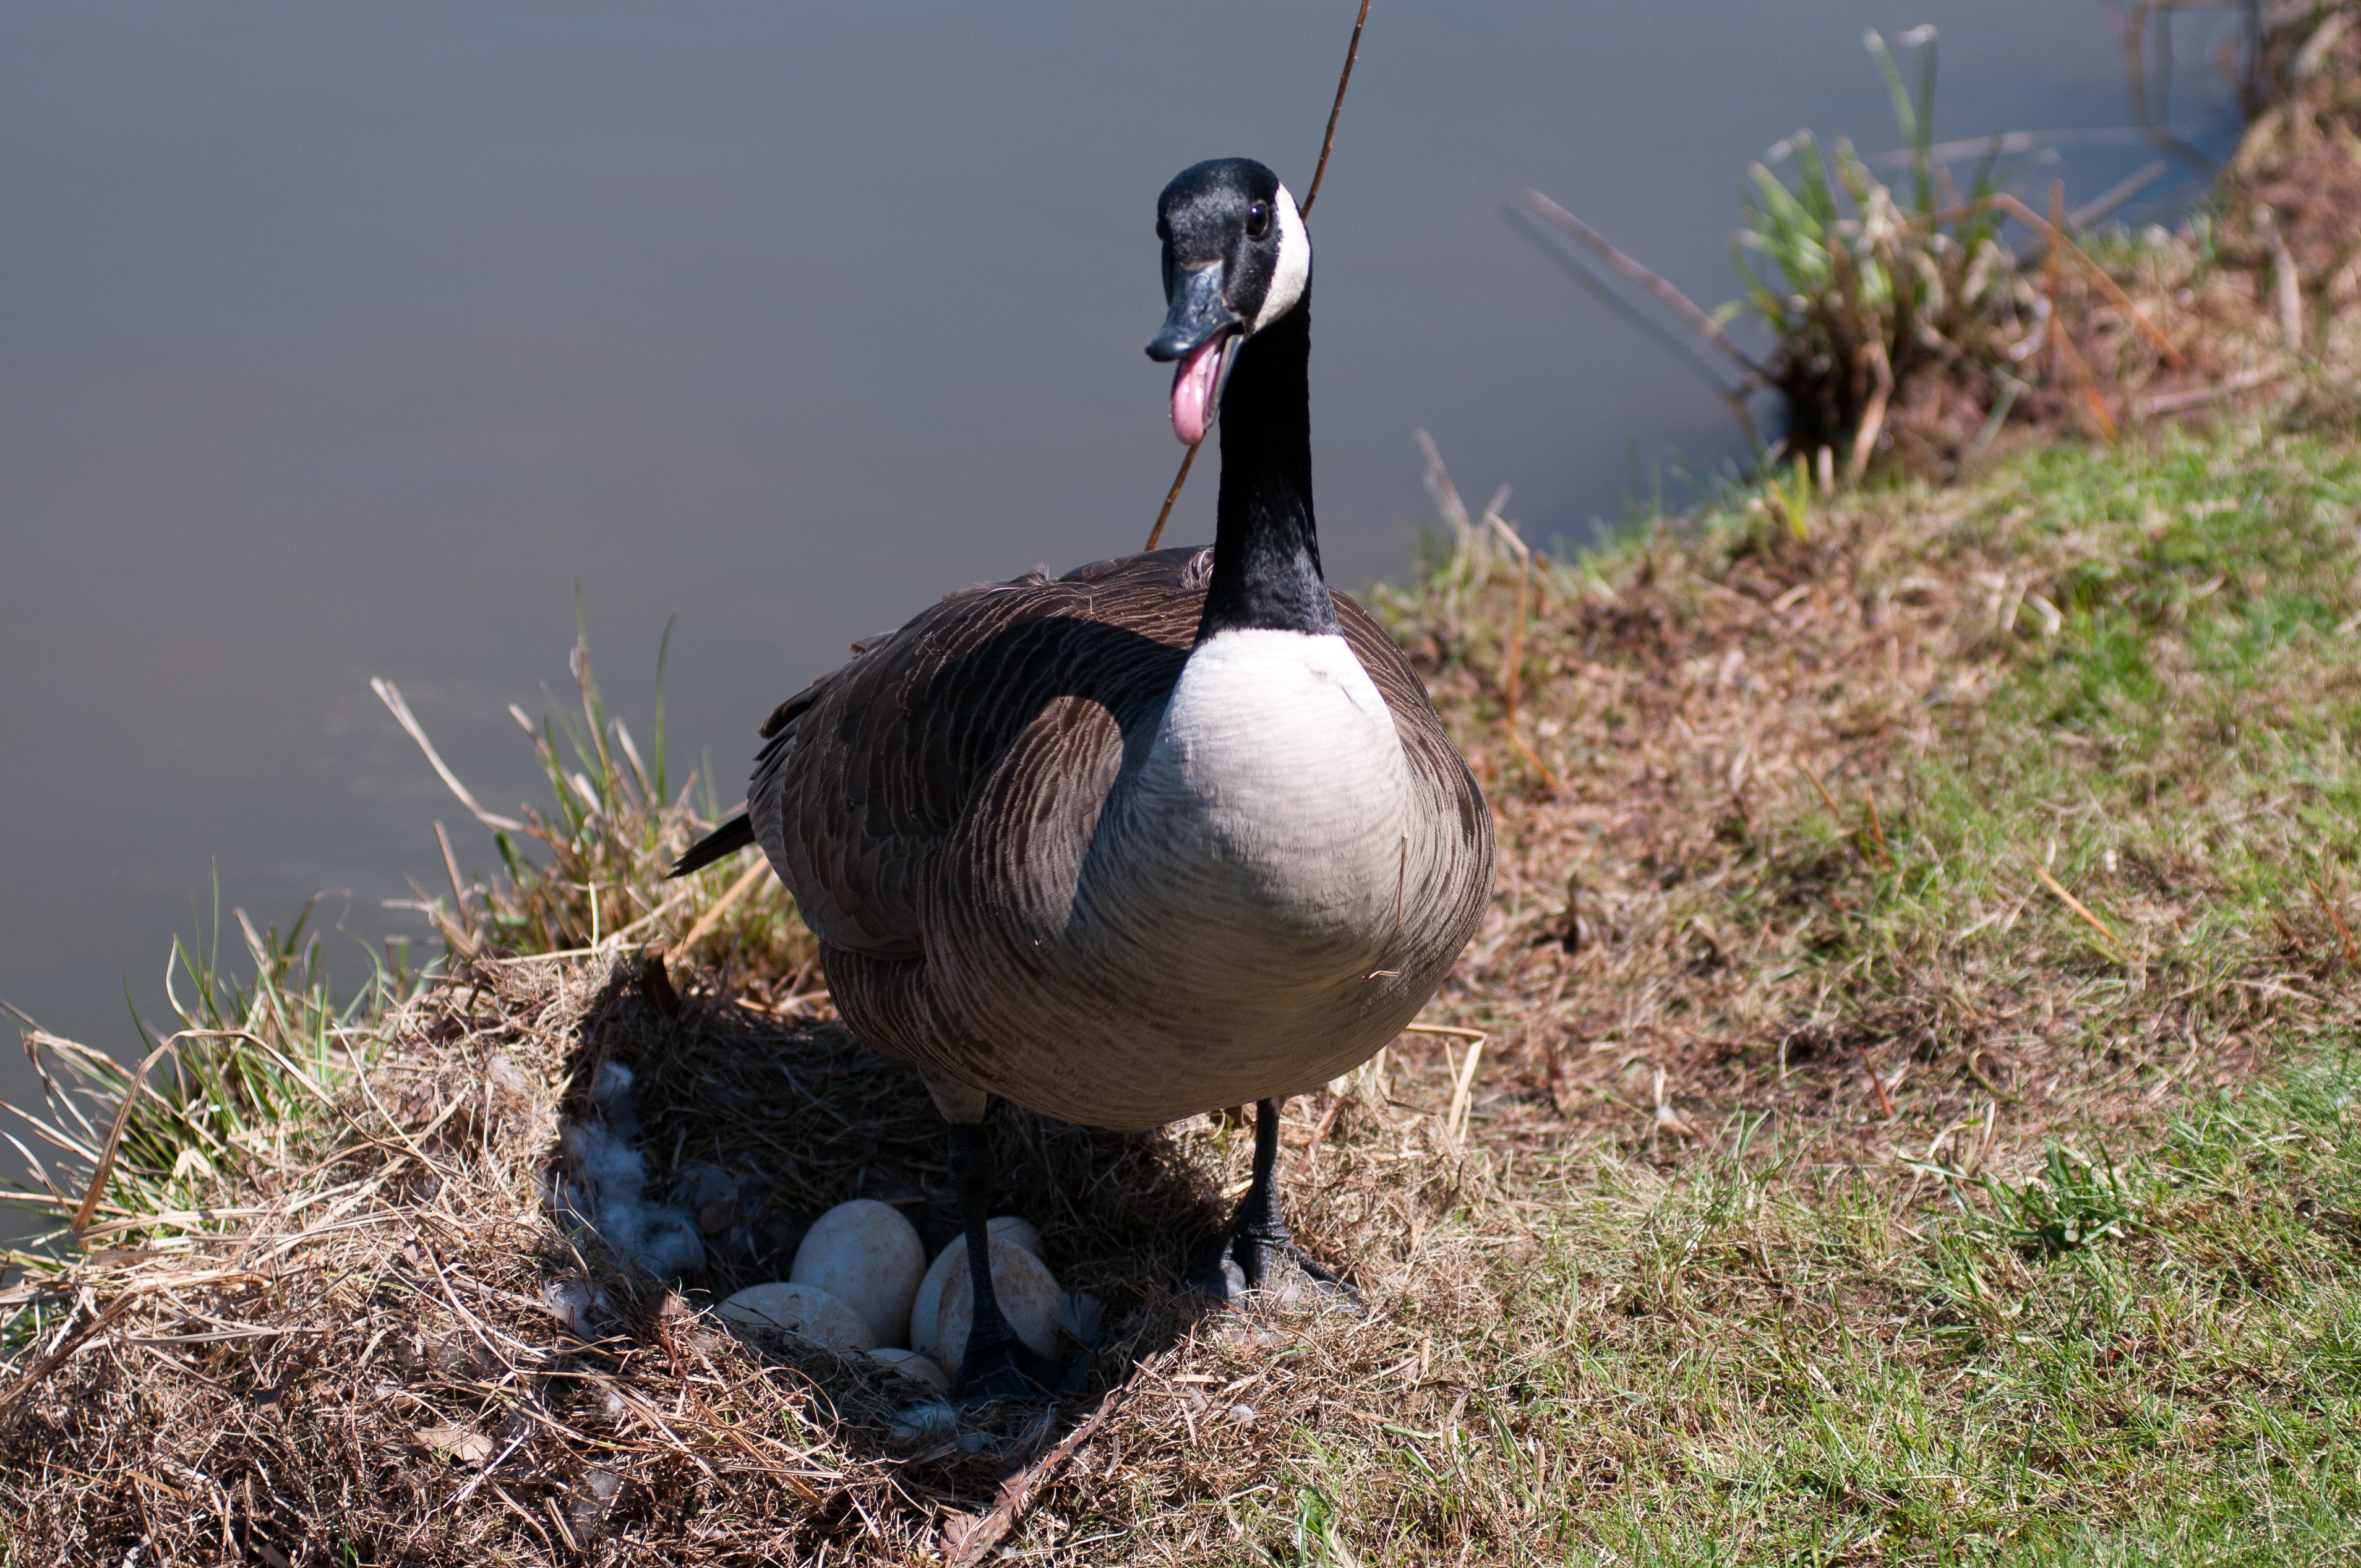
nature, bird, pond, wildlife, fowl, fauna, outdoors, duck, goose, geese, vertebrate, waterfowl, nest, water bird, nesting, canada goose, ducks geese and swans